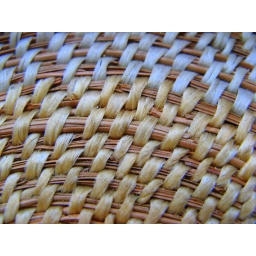
Close-up of a pine needle basket at Mission San Luis historic site/living history museum in Tallahassee, FL